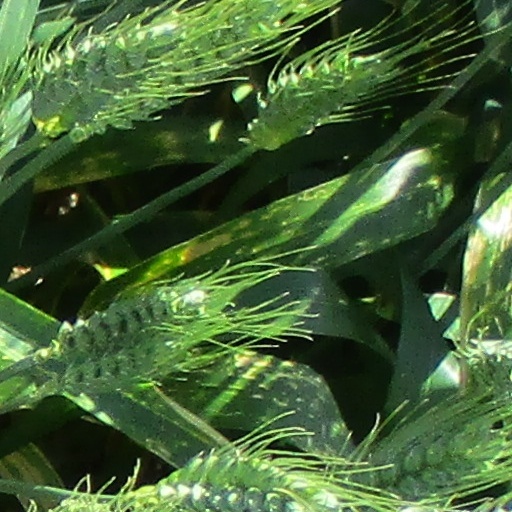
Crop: wheat